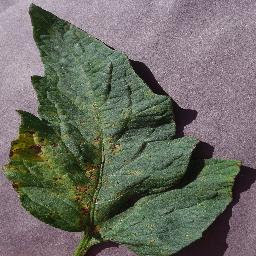
Label: Tomato___Target_Spot